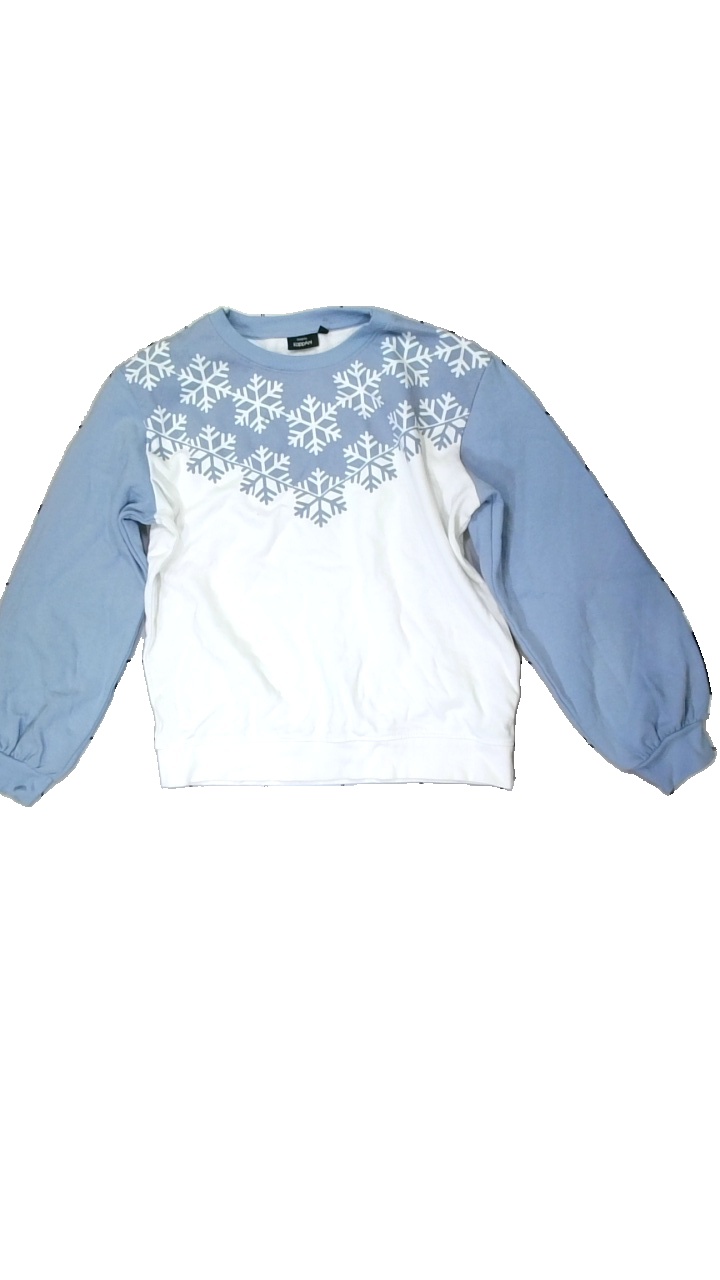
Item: Sweater (Ladies)
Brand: Kappahl
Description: White and blue patterned sweatshirt
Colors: Blue, White
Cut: Regular, C-collar
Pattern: Other
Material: unknown
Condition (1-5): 3
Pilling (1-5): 3
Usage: Export
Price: <50